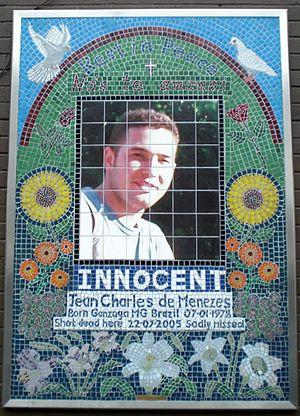
Jean Charles de Menezes est un électricien brésilien qui vivait à Tulse Hill dans le sud de Londres. Il a été abattu par erreur par Scotland Yard à la station de métro Stockwell – de 7 balles dans la tête – le lendemain des attentats du 21 juillet, alors que la police recherchait activement leurs auteurs.